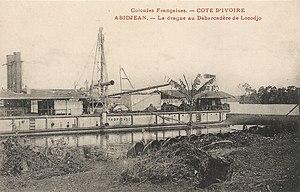
Carte postale ancienne. Colonies françaises. Côte d'Ivoire. Abidjan. La drague au débarcadère de Locodjo. Sans mention d'auteur, d'éditeur, de date, ni au recto ni au verso.. Cependant la date peut être estimée entre 1892 et 1920 (cf. .Images, mémoires et savoirs: une histoire en partage avec Bogumil Koss, p. 310.)
Lokodjro est un quartier d'Abidjan, longeant Attécoubé. Donnant sur la baie du Banco, Il s'y trouve une base navale de la Marine Ivoirienne.